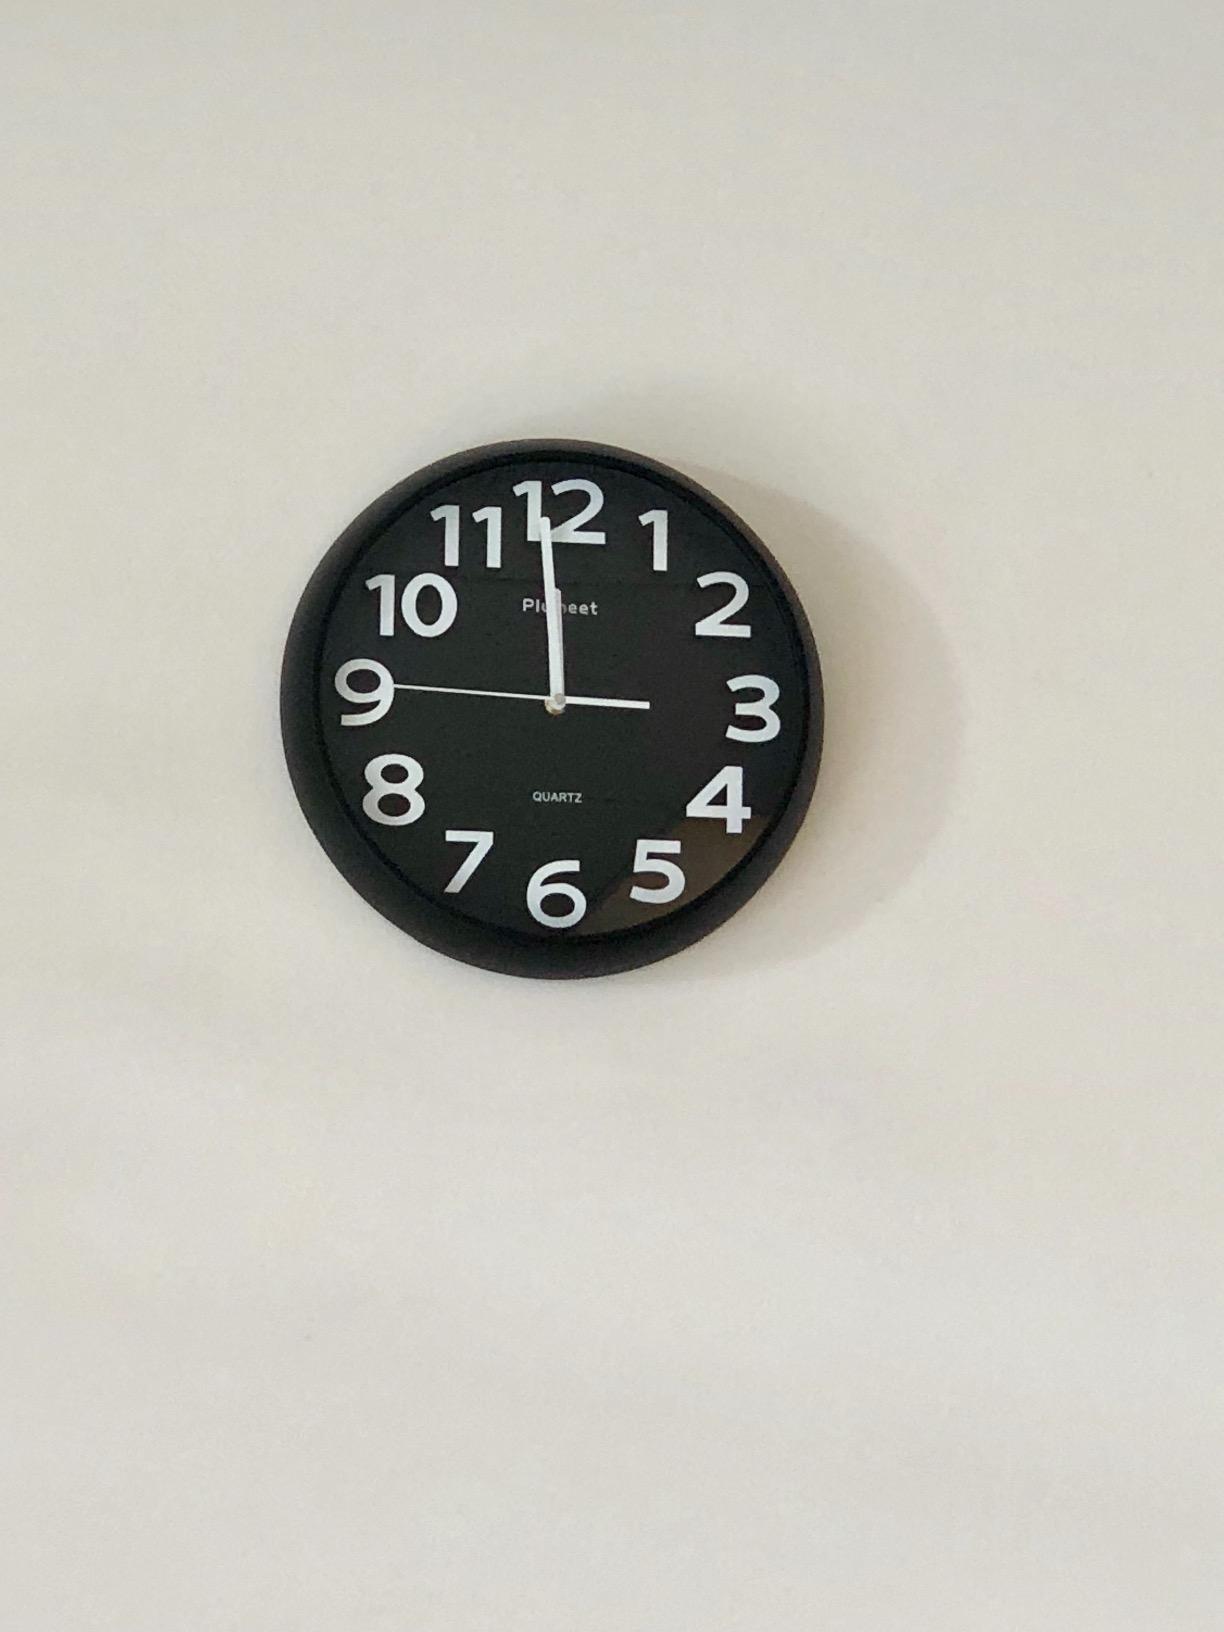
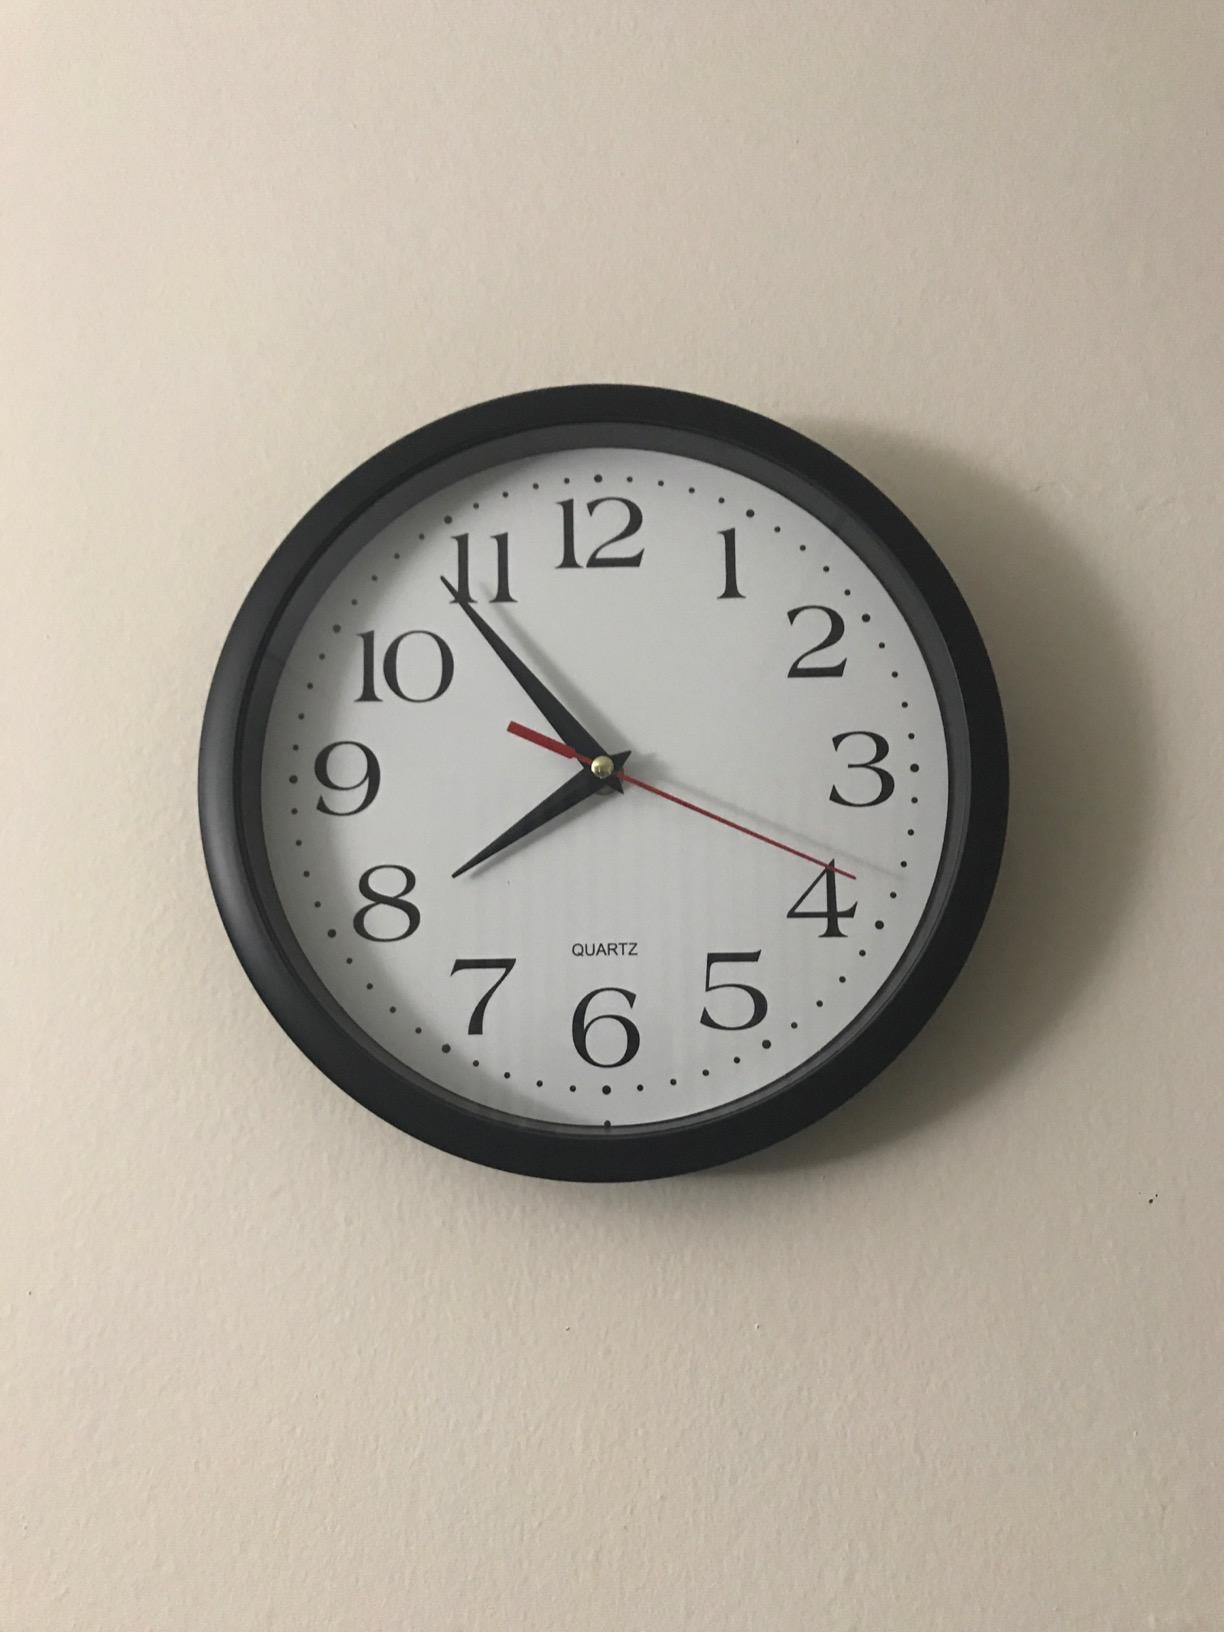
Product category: clock
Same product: no